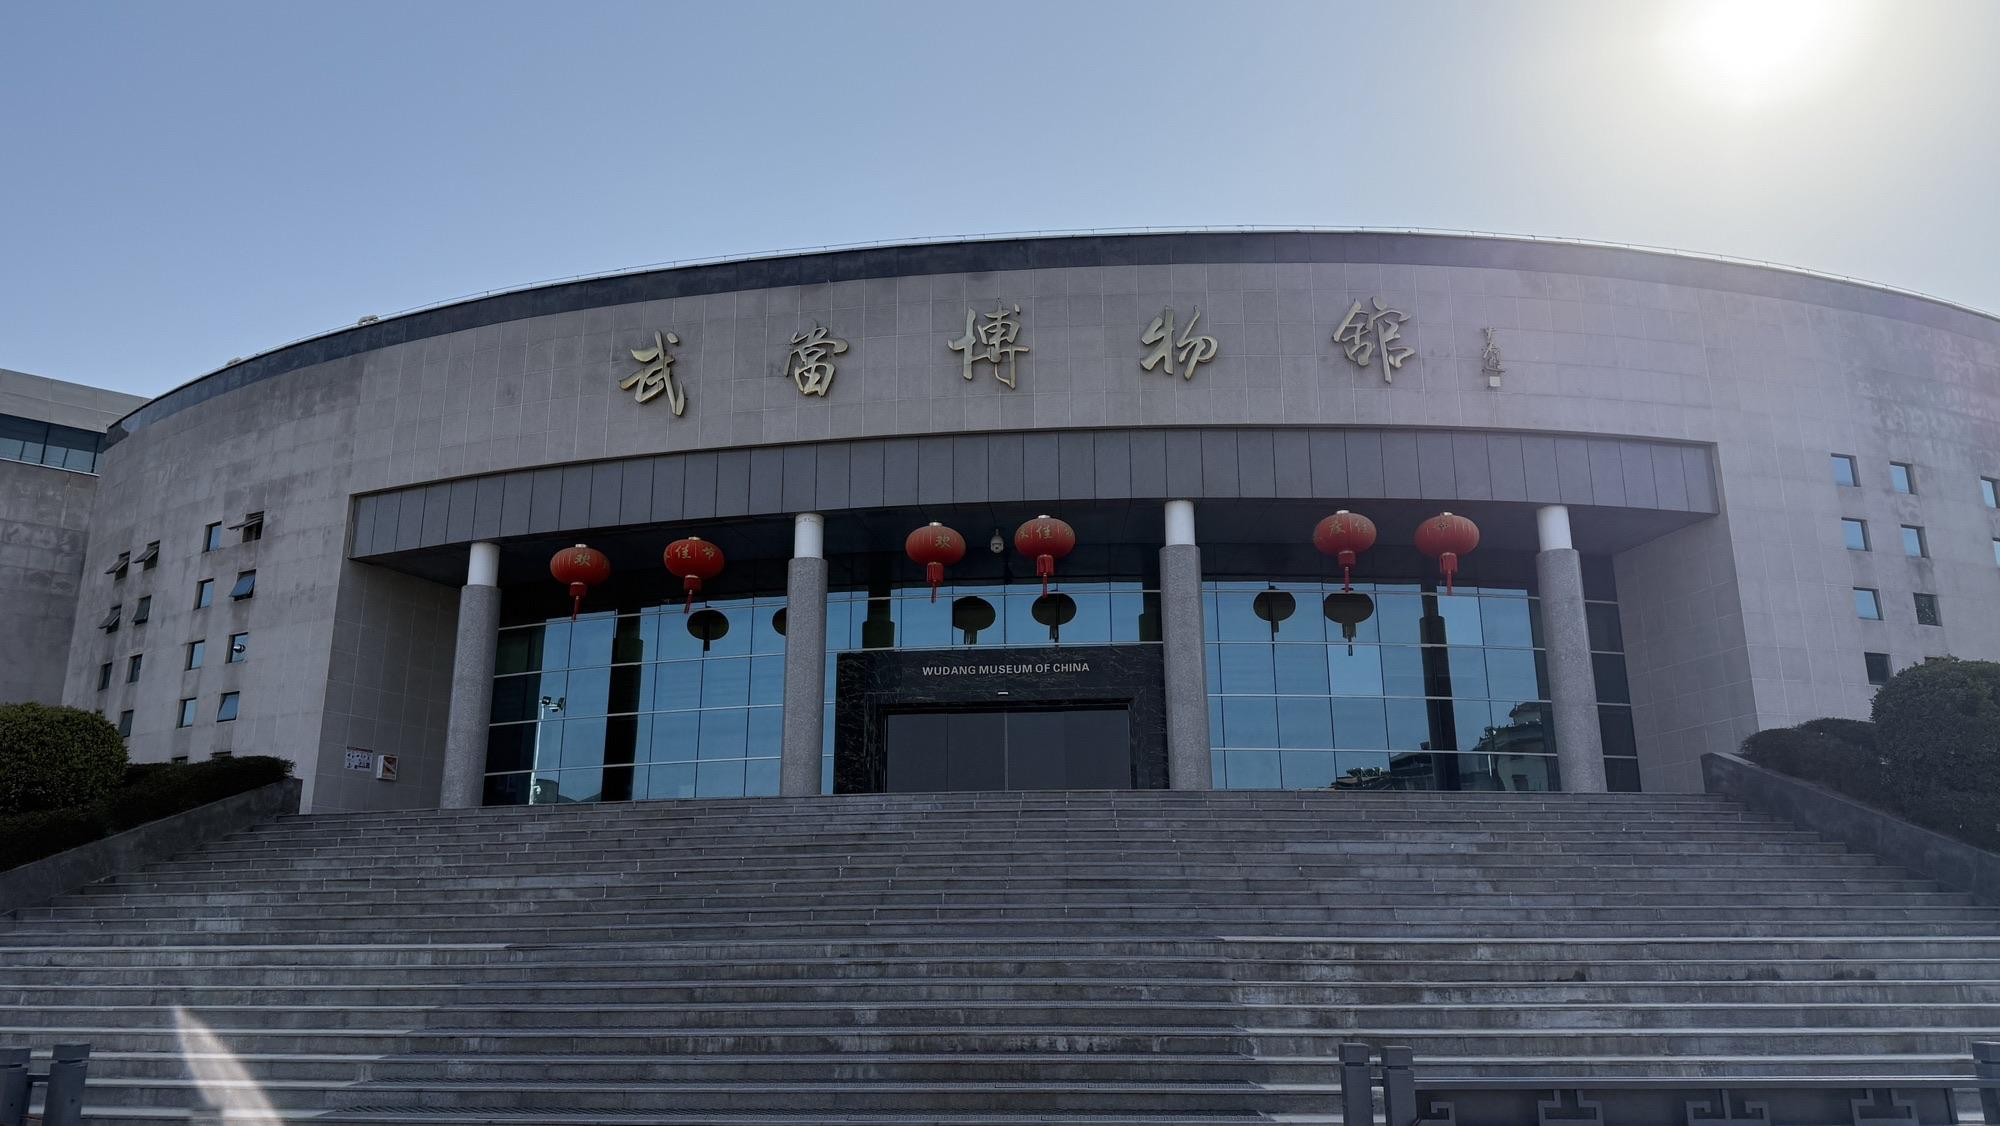
地标名称：武当博物馆
所在城市：十堰市·丹江口市